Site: brandenburg
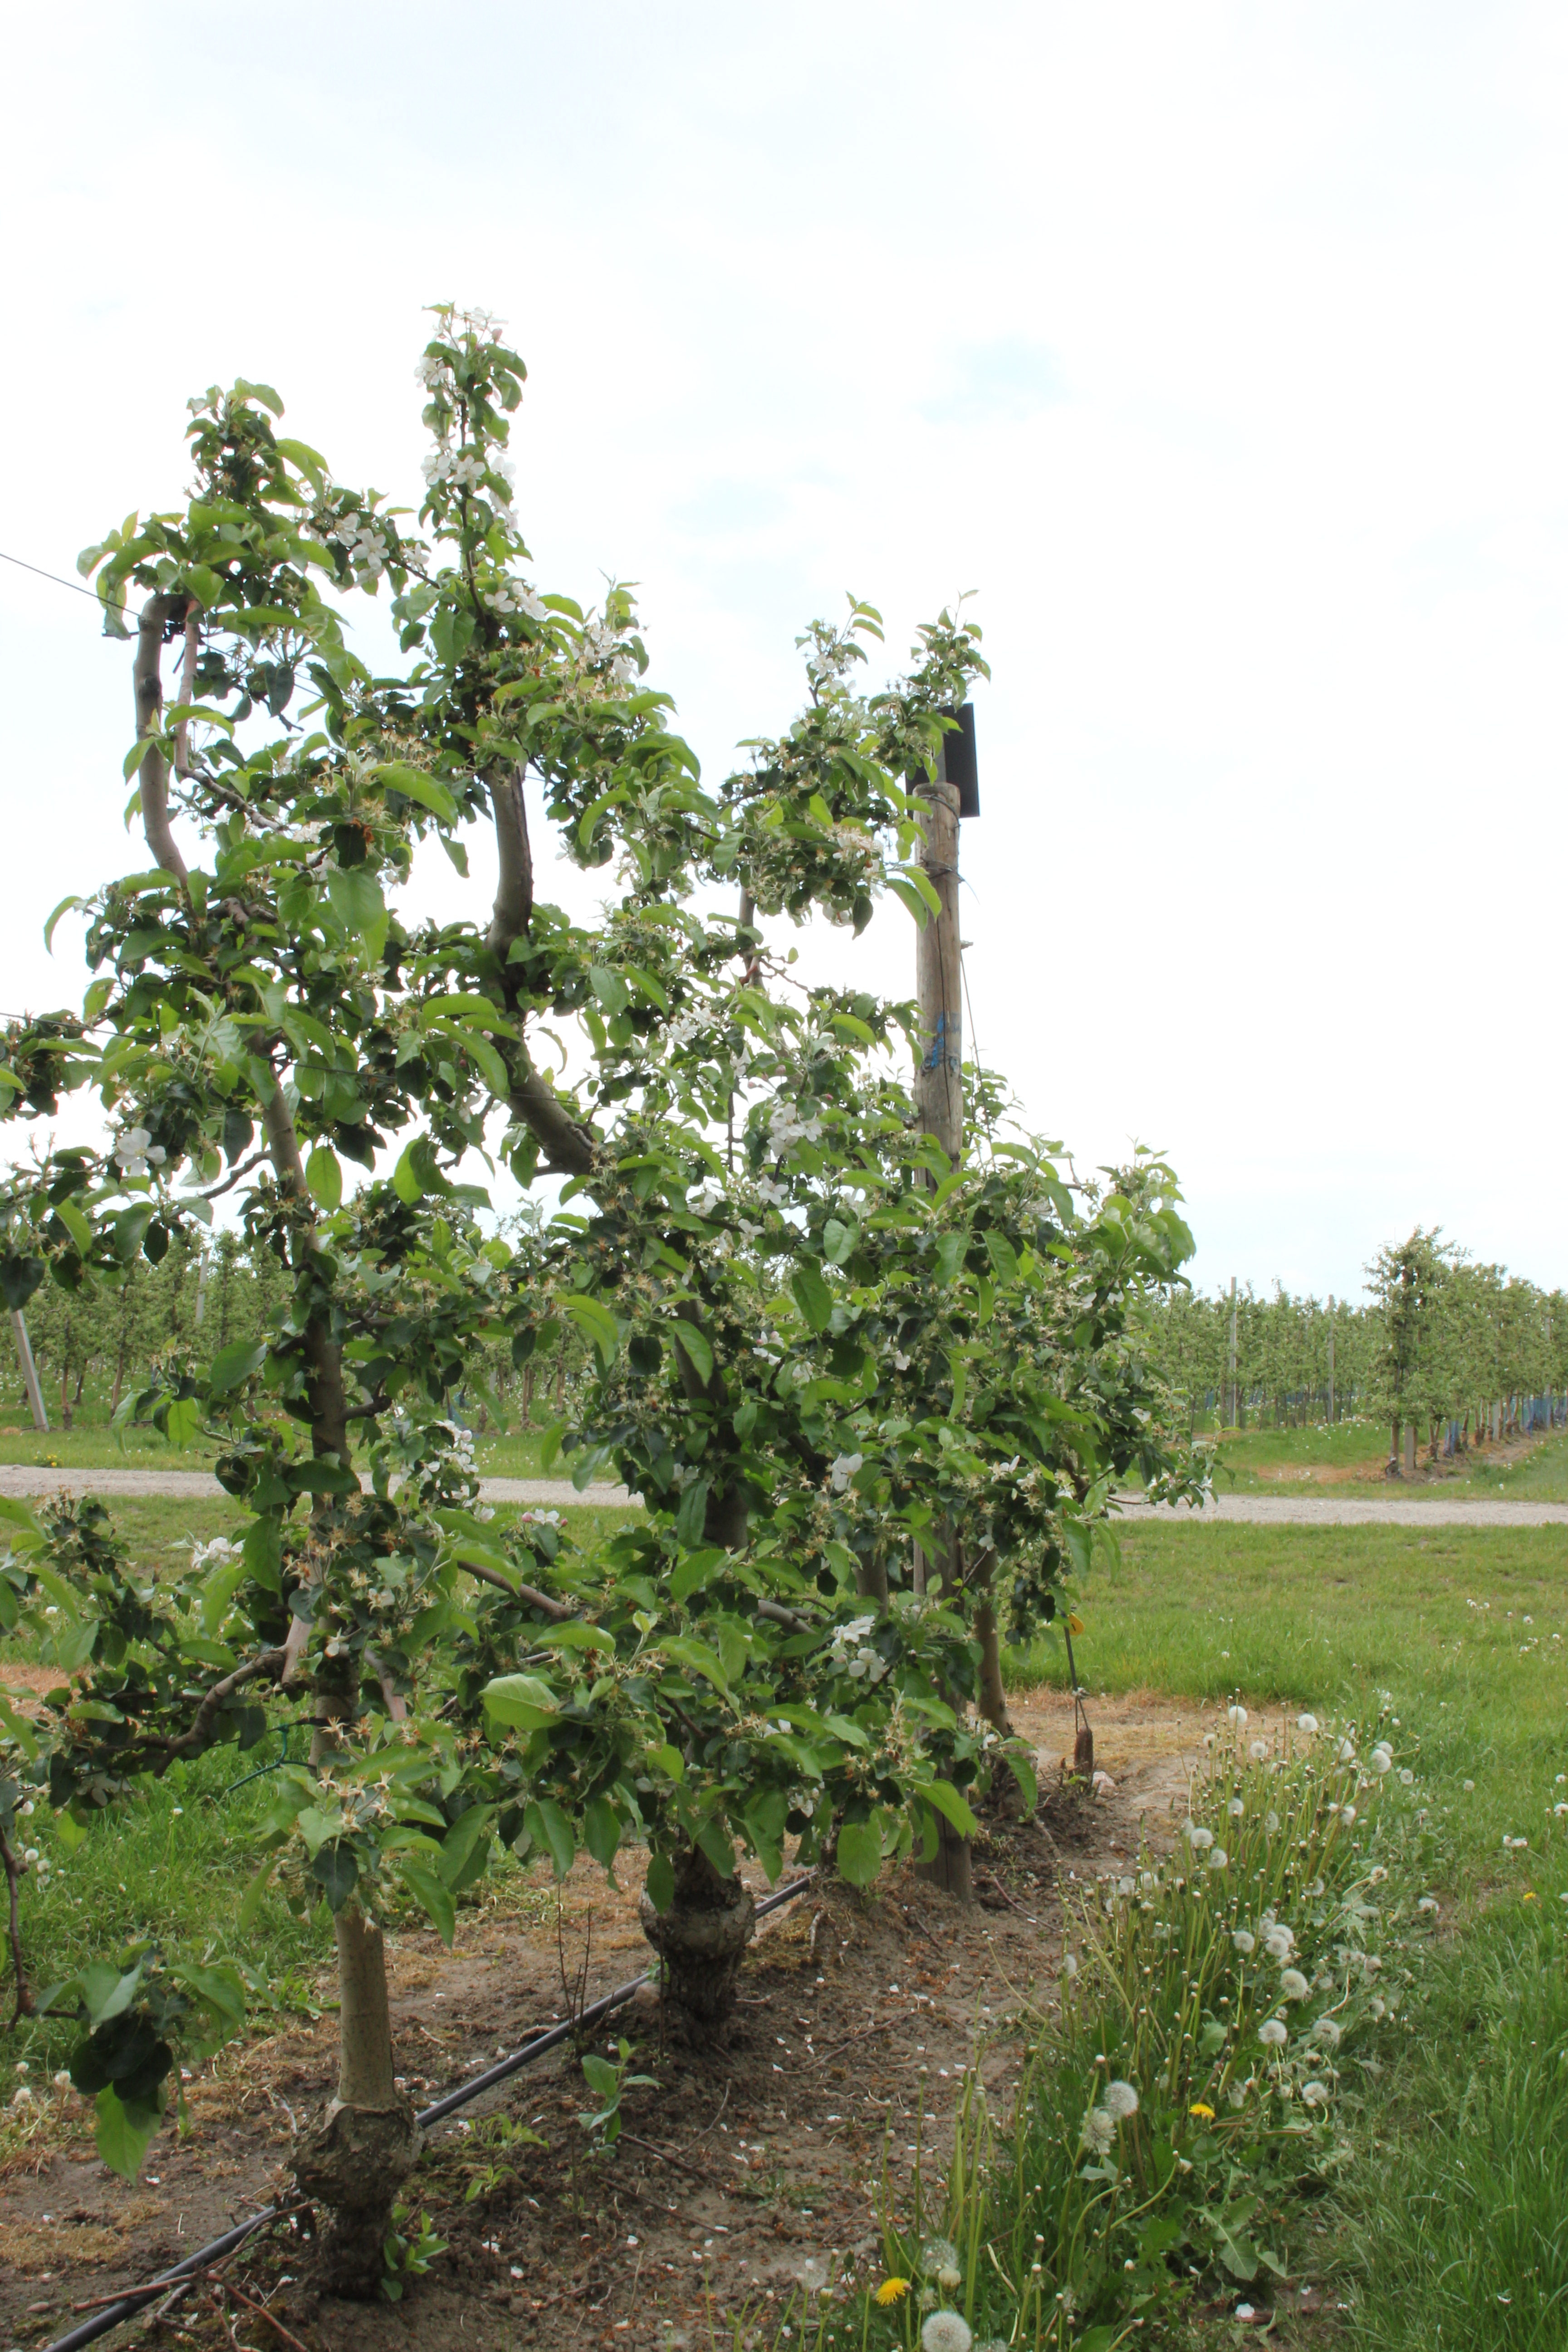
Growth stage (BBCH 67): Flowering